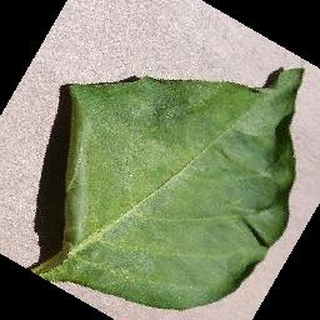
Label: healthy_bell_pepper